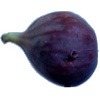
Label: fig